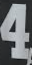
Number: 4